Parachute Regiment (United Kingdom)

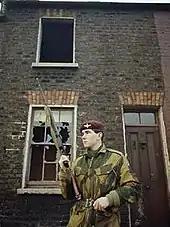
Officer of the 1st Battalion Belfast December 1969

For most of the next 20 years, the Parachute Regiment was involved in numerous peacekeeping and small scale operations associated with the withdrawal from empire. In 1951, the Prime Minister of Iran, Mohammad Mosaddegh, seized the oilfields in Abadan. The 16th Parachute Brigade was sent out to Cyprus in June to be ready to intervene should it be required. They were soon sent to reinforce the British troops in the Suez Canal Zone in response to Egyptian nationalists threatening the bases there. The brigade returned to Cyprus between January and July 1956 because of attacks on British forces by EOKA insurgents.